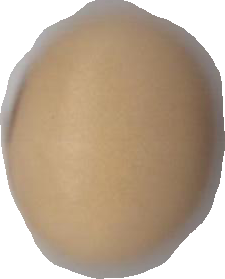
Variety: Anjasmoro